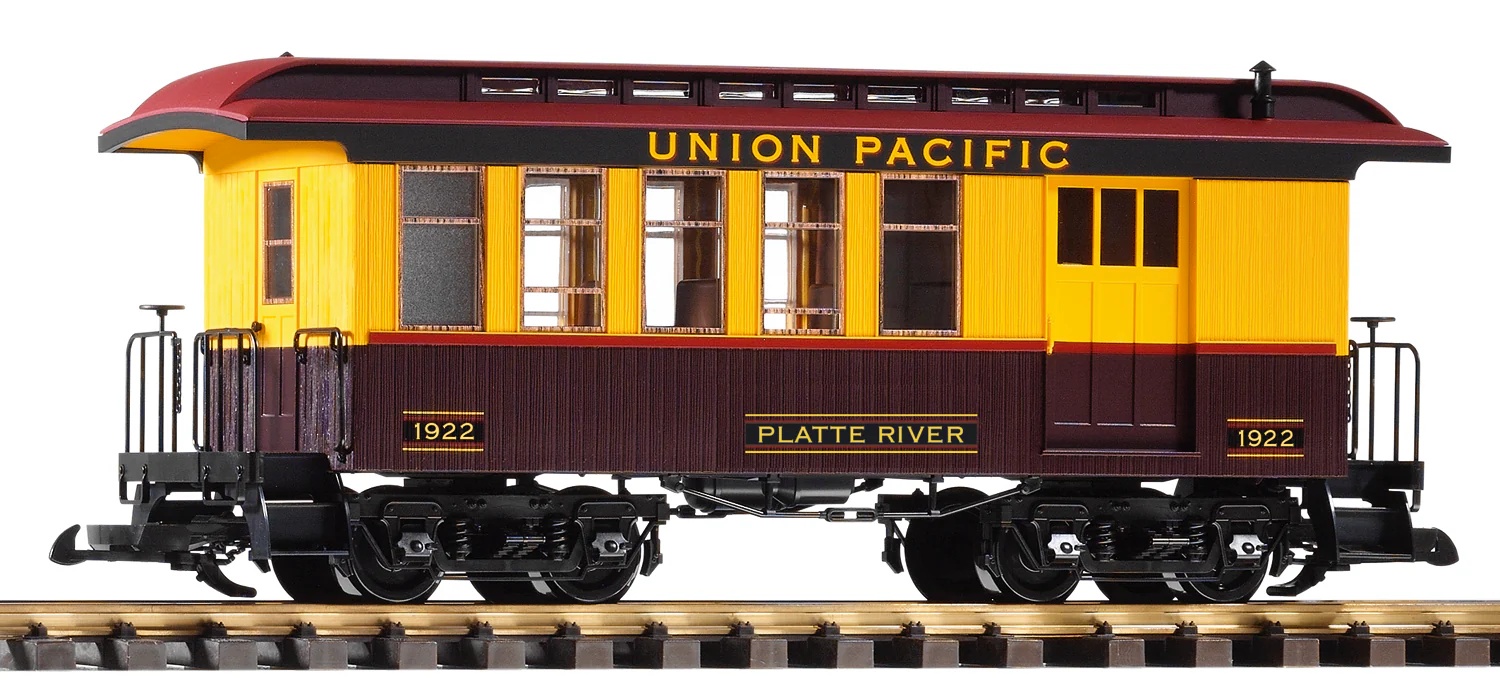
Piko UP Wood Combine 1922 - PIKO38655
Brand: Piko
Category: Arts & Entertainment > Hobbies & Creative Arts > Collectibles > Scale Models > Trains